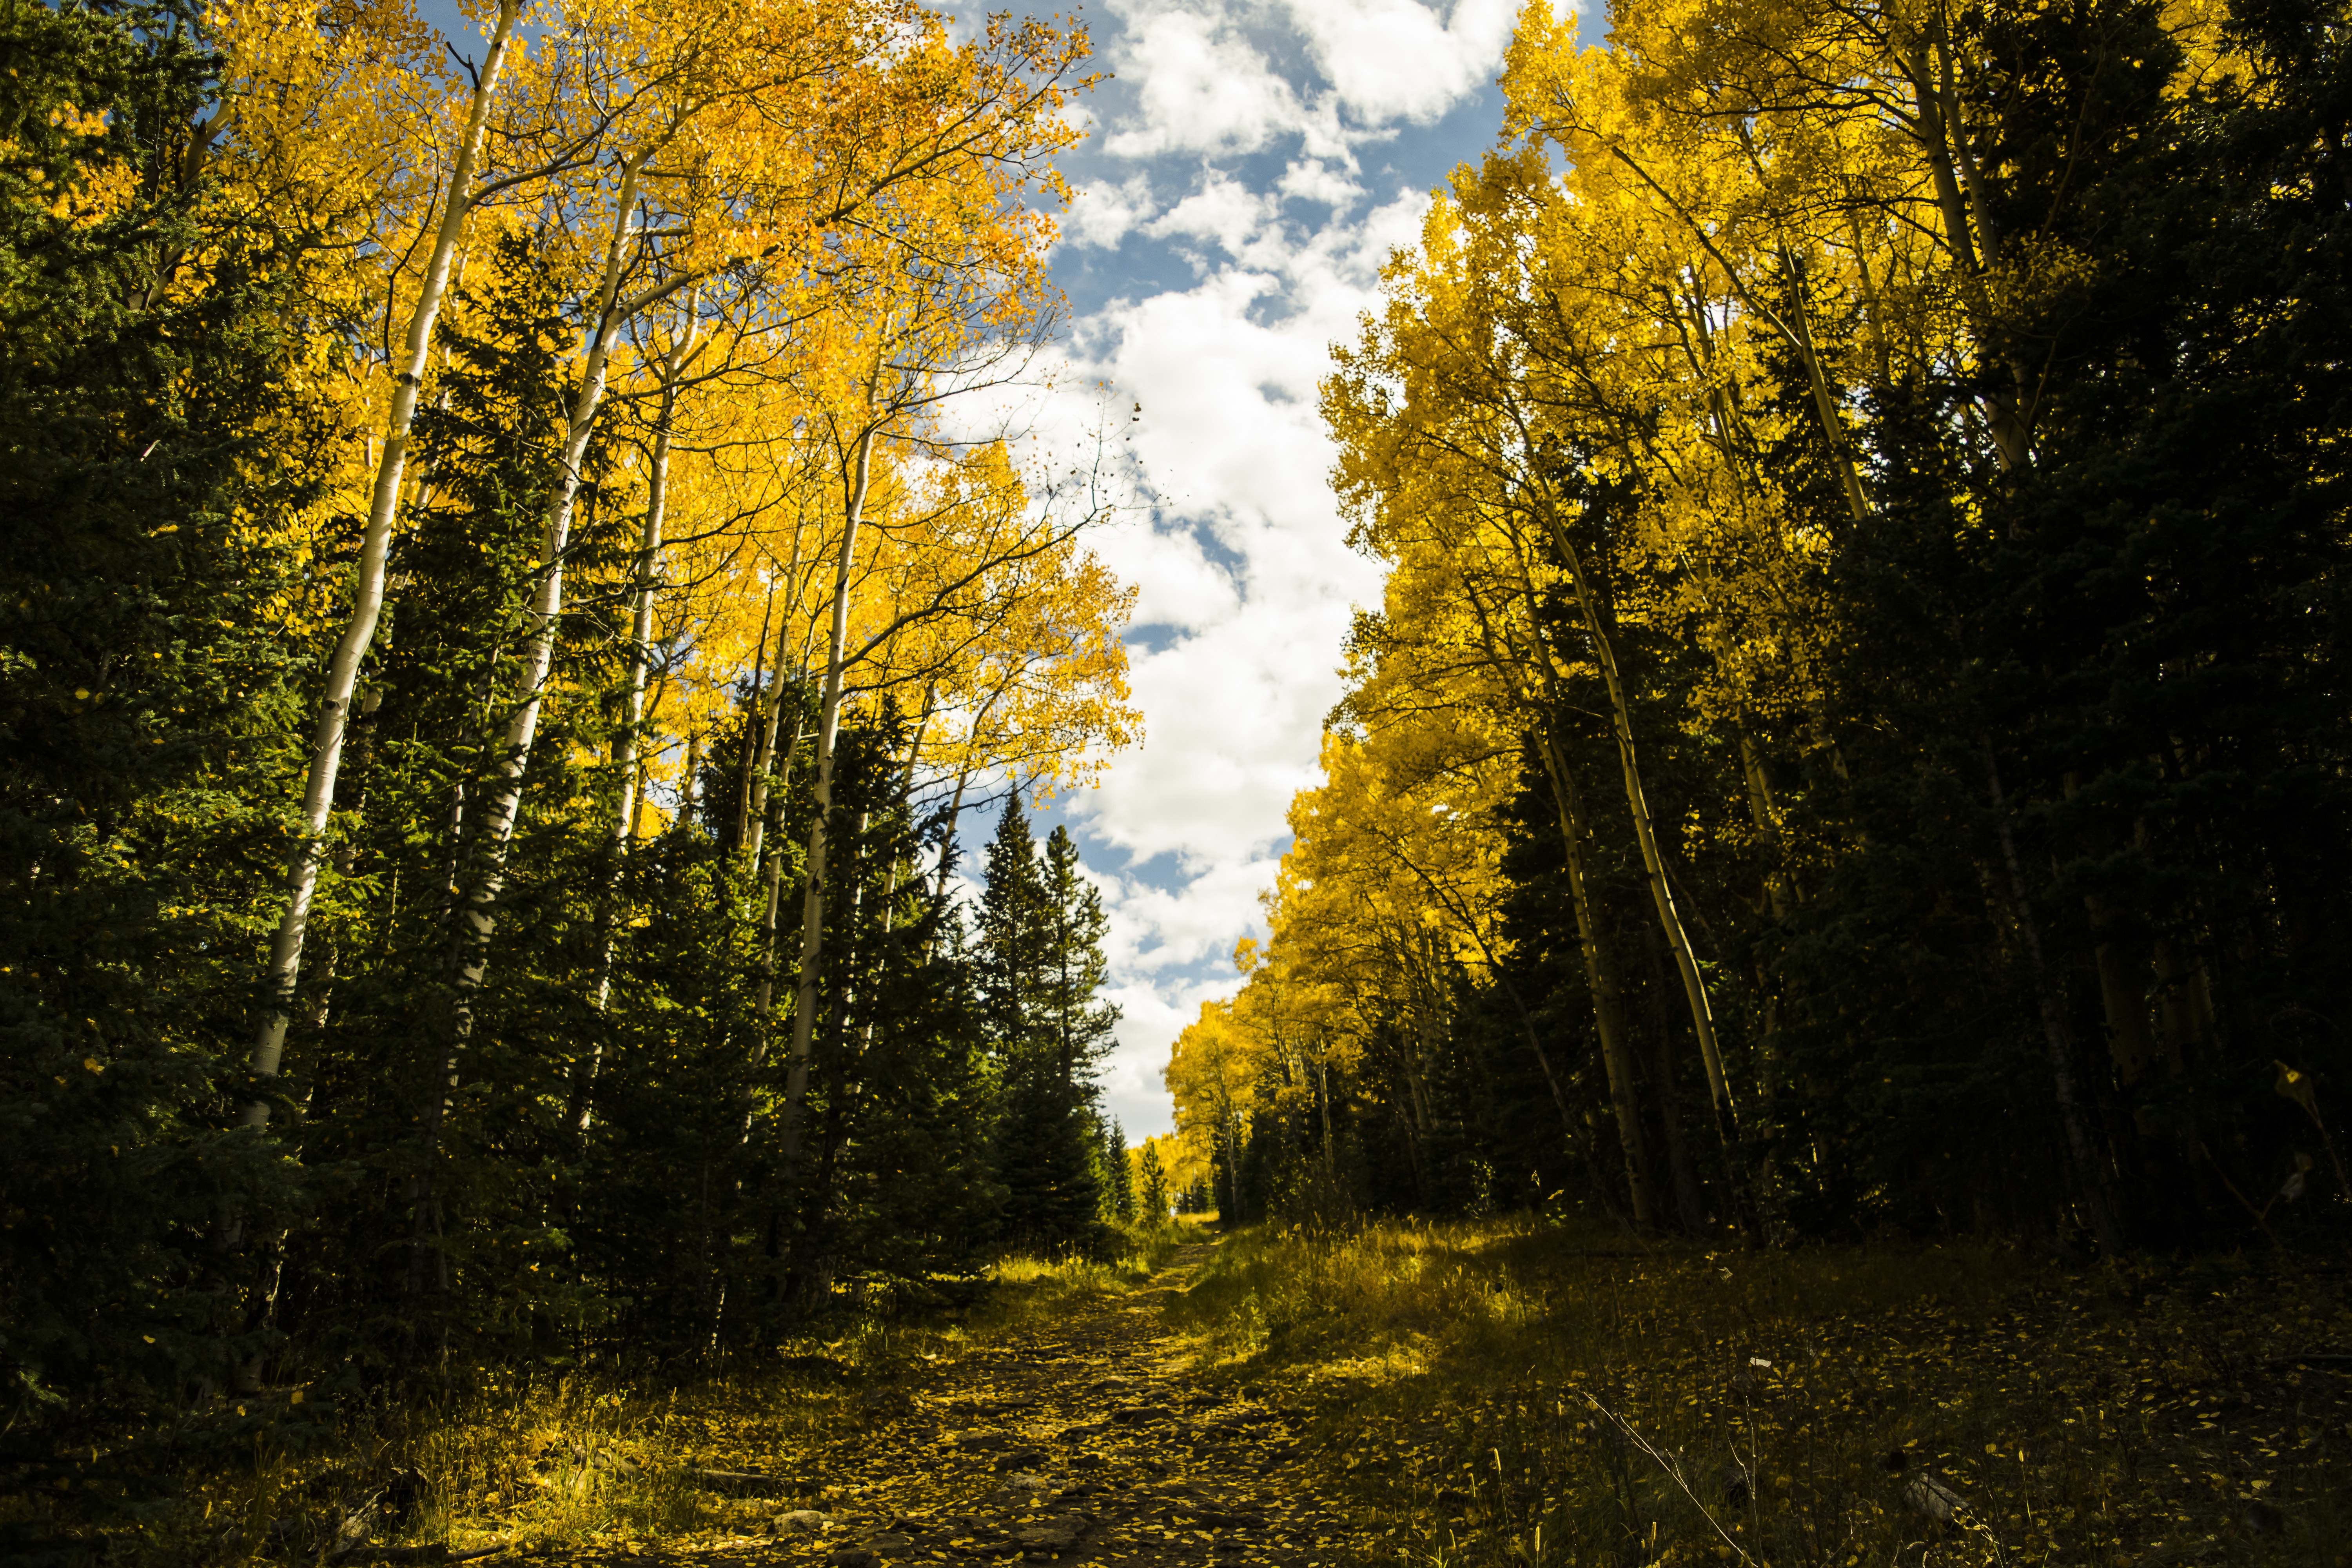
landscape, tree, water, nature, forest, branch, light, plant, sky, sun, fog, hiking, trail, vintage, sunlight, morning, leaf, fall, river, panorama, travel, panoramic, environment, idyllic, foliage, stream, mystery, green, golden, reflection, scenic, color, natural, autumn, park, scenery, usa, america, rocky, colorful, yellow, season, leaves, outdoors, woods, national, clouds, colorado, mountains, deciduous, day, woodland, habitat, footpath, viewpoint, aspen, spectacular, ecosystem, fall leaves, natural environment, atmospheric phenomenon, woody plant, temperate broadleaf and mixed forest